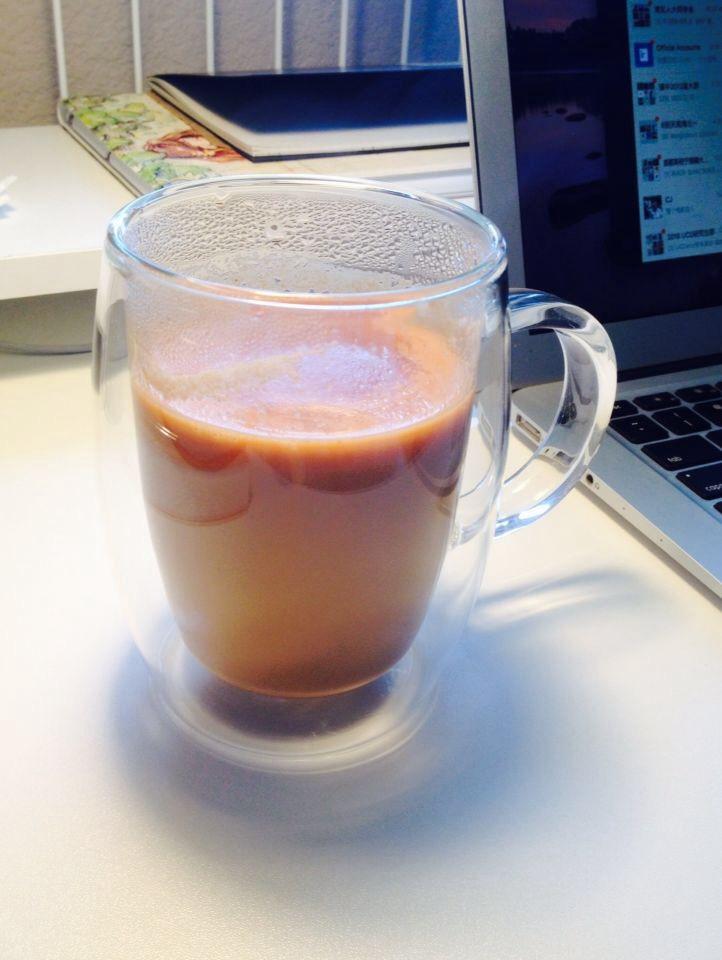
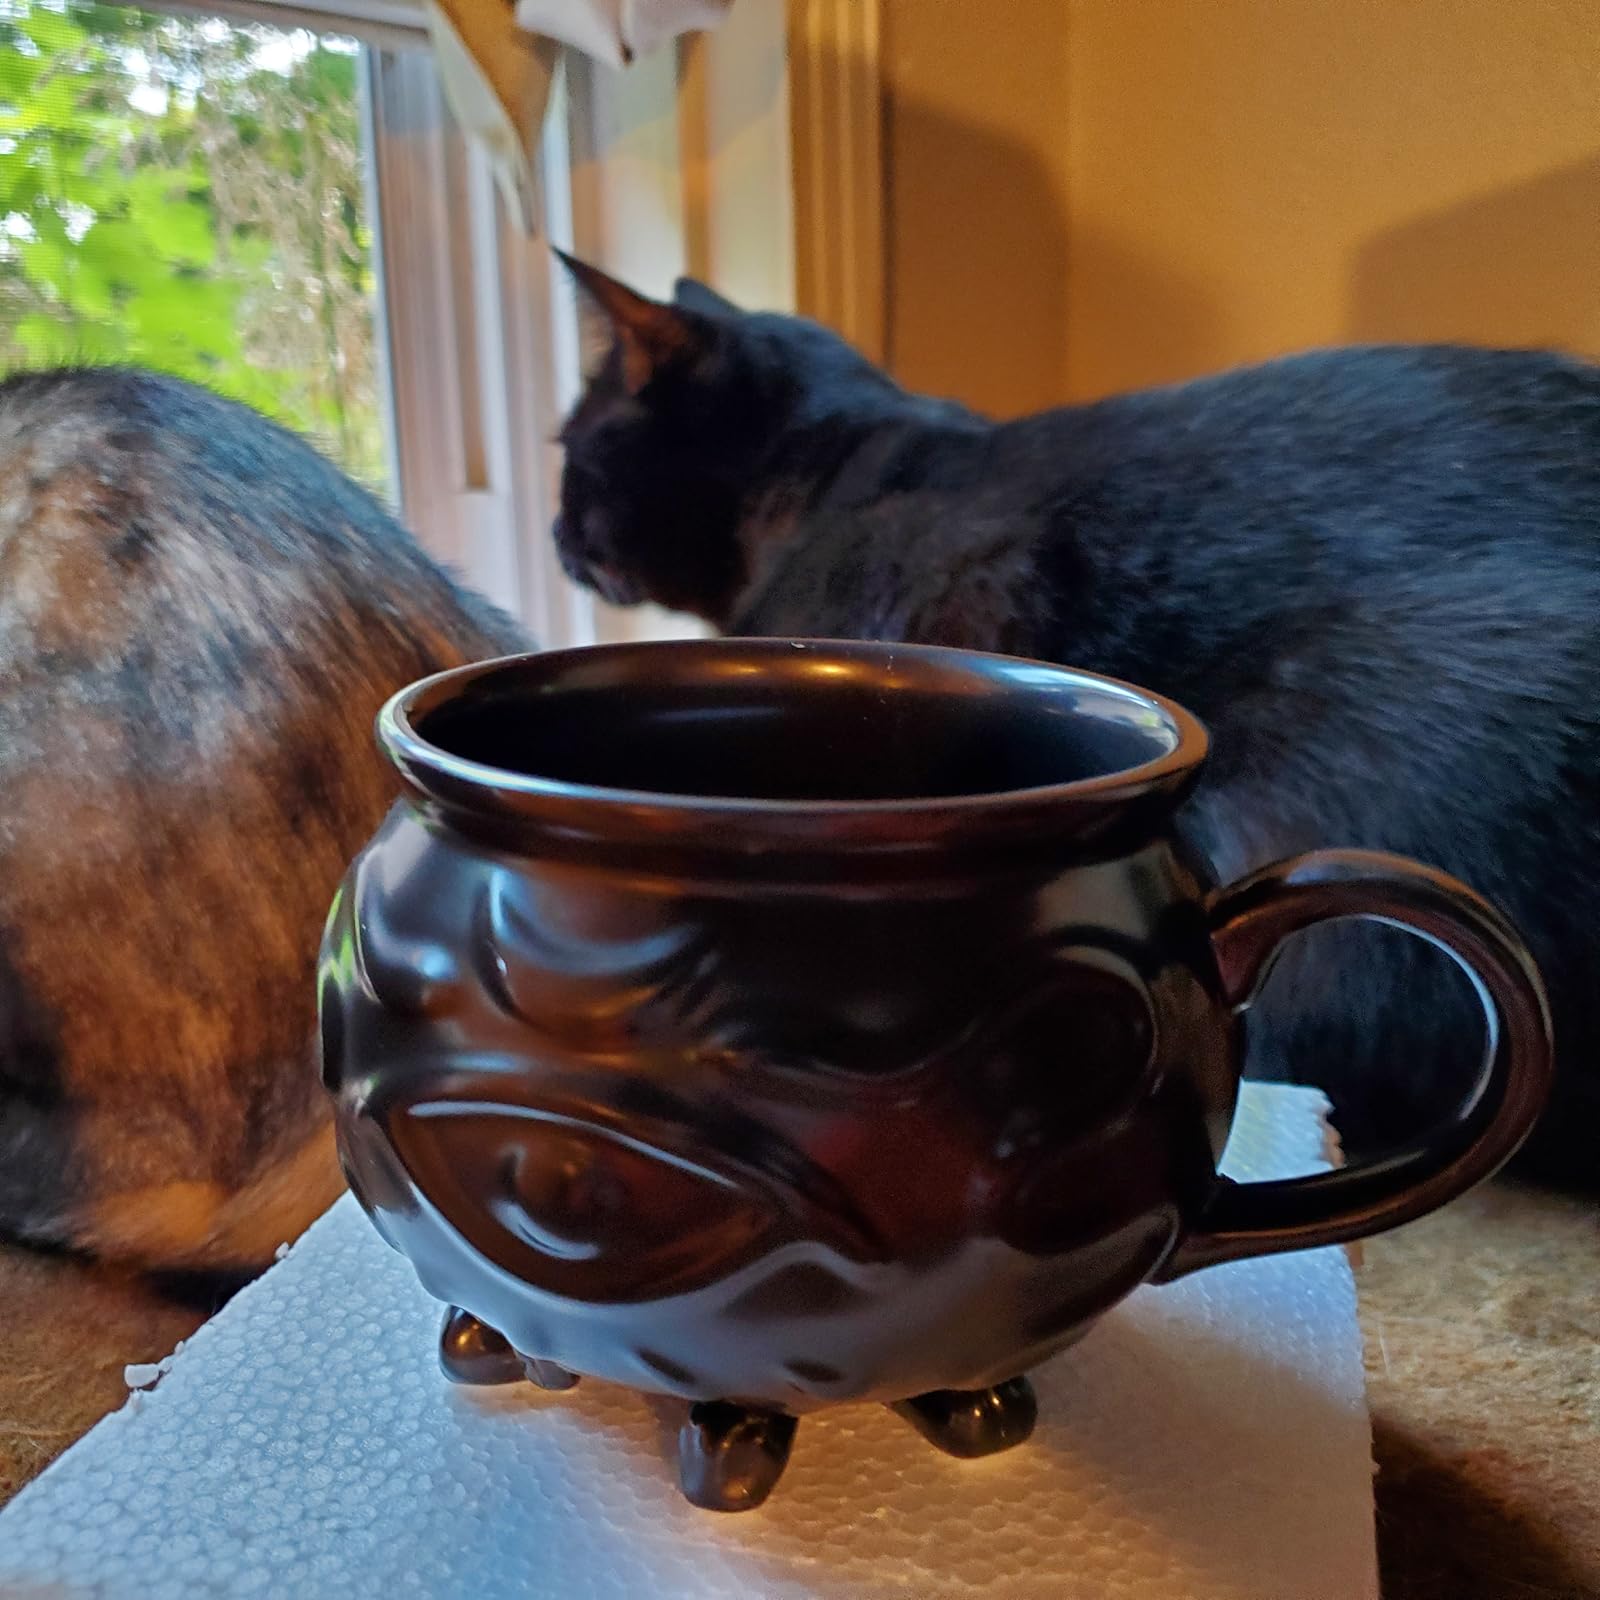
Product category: items_mug
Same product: no